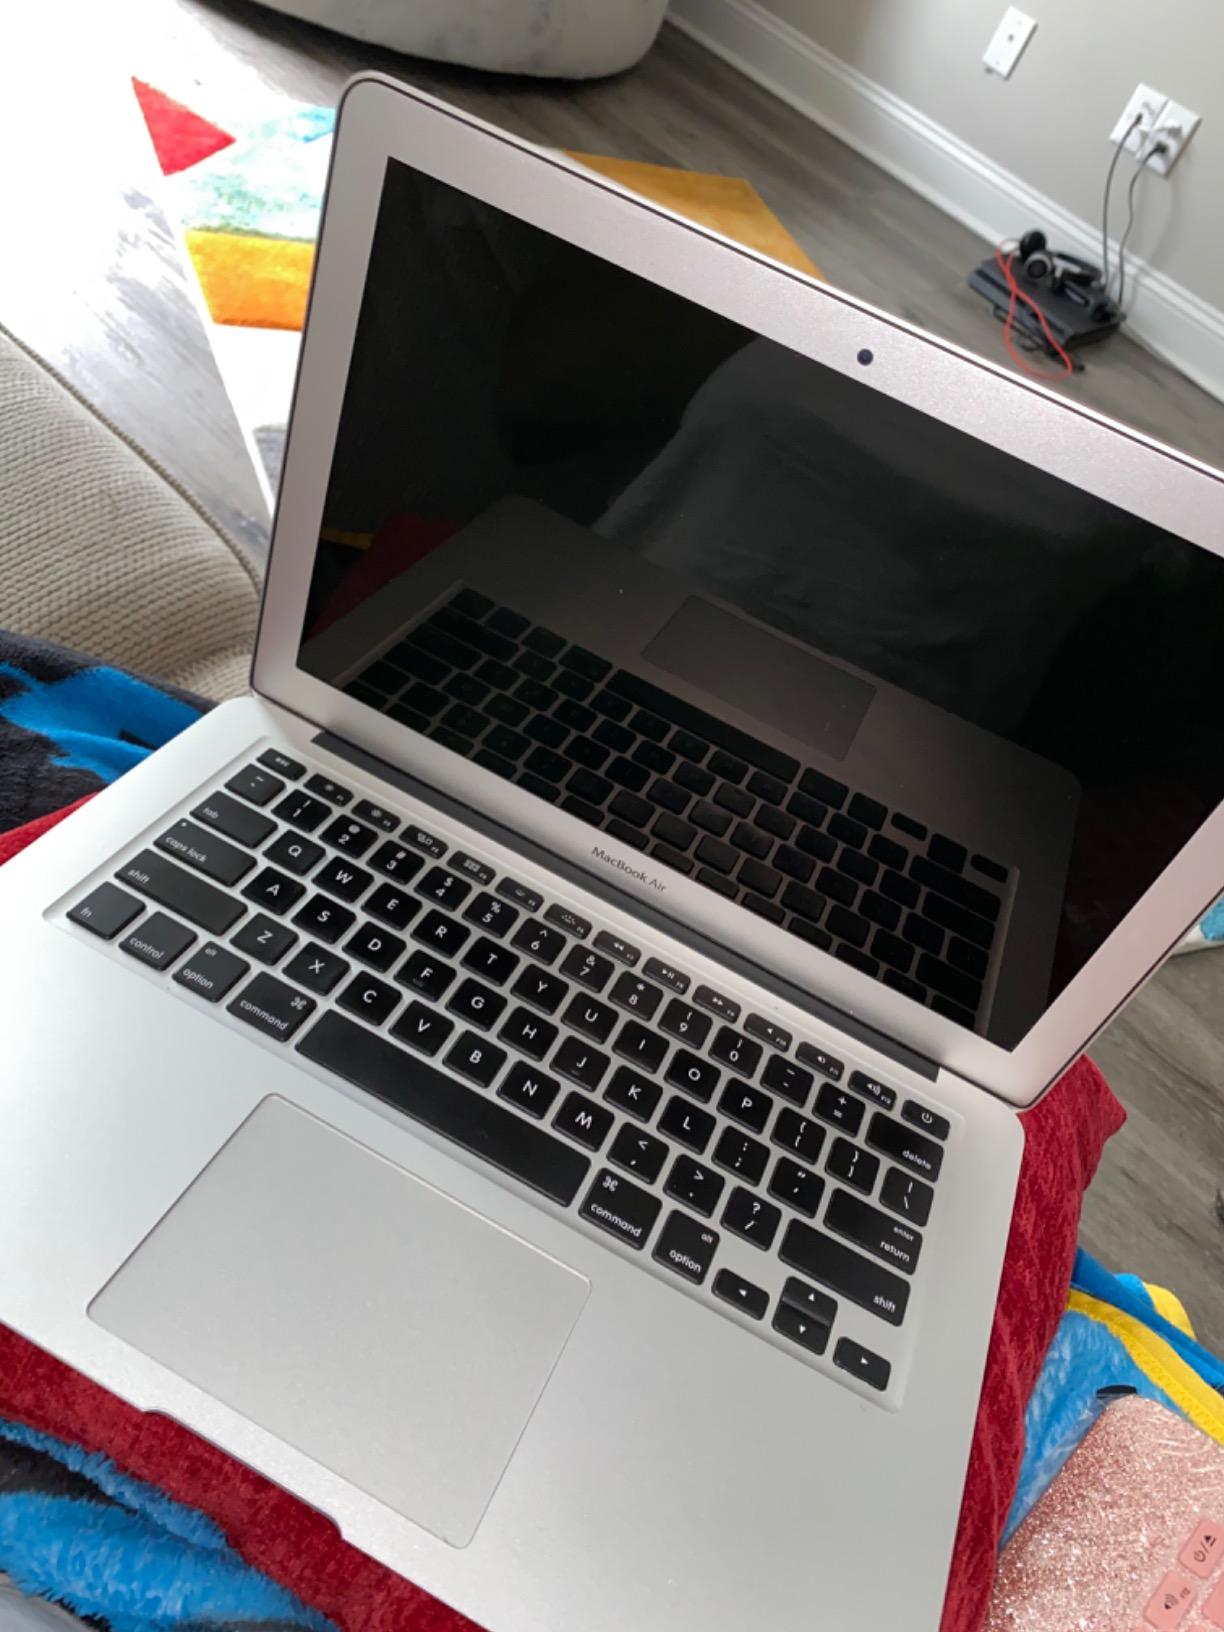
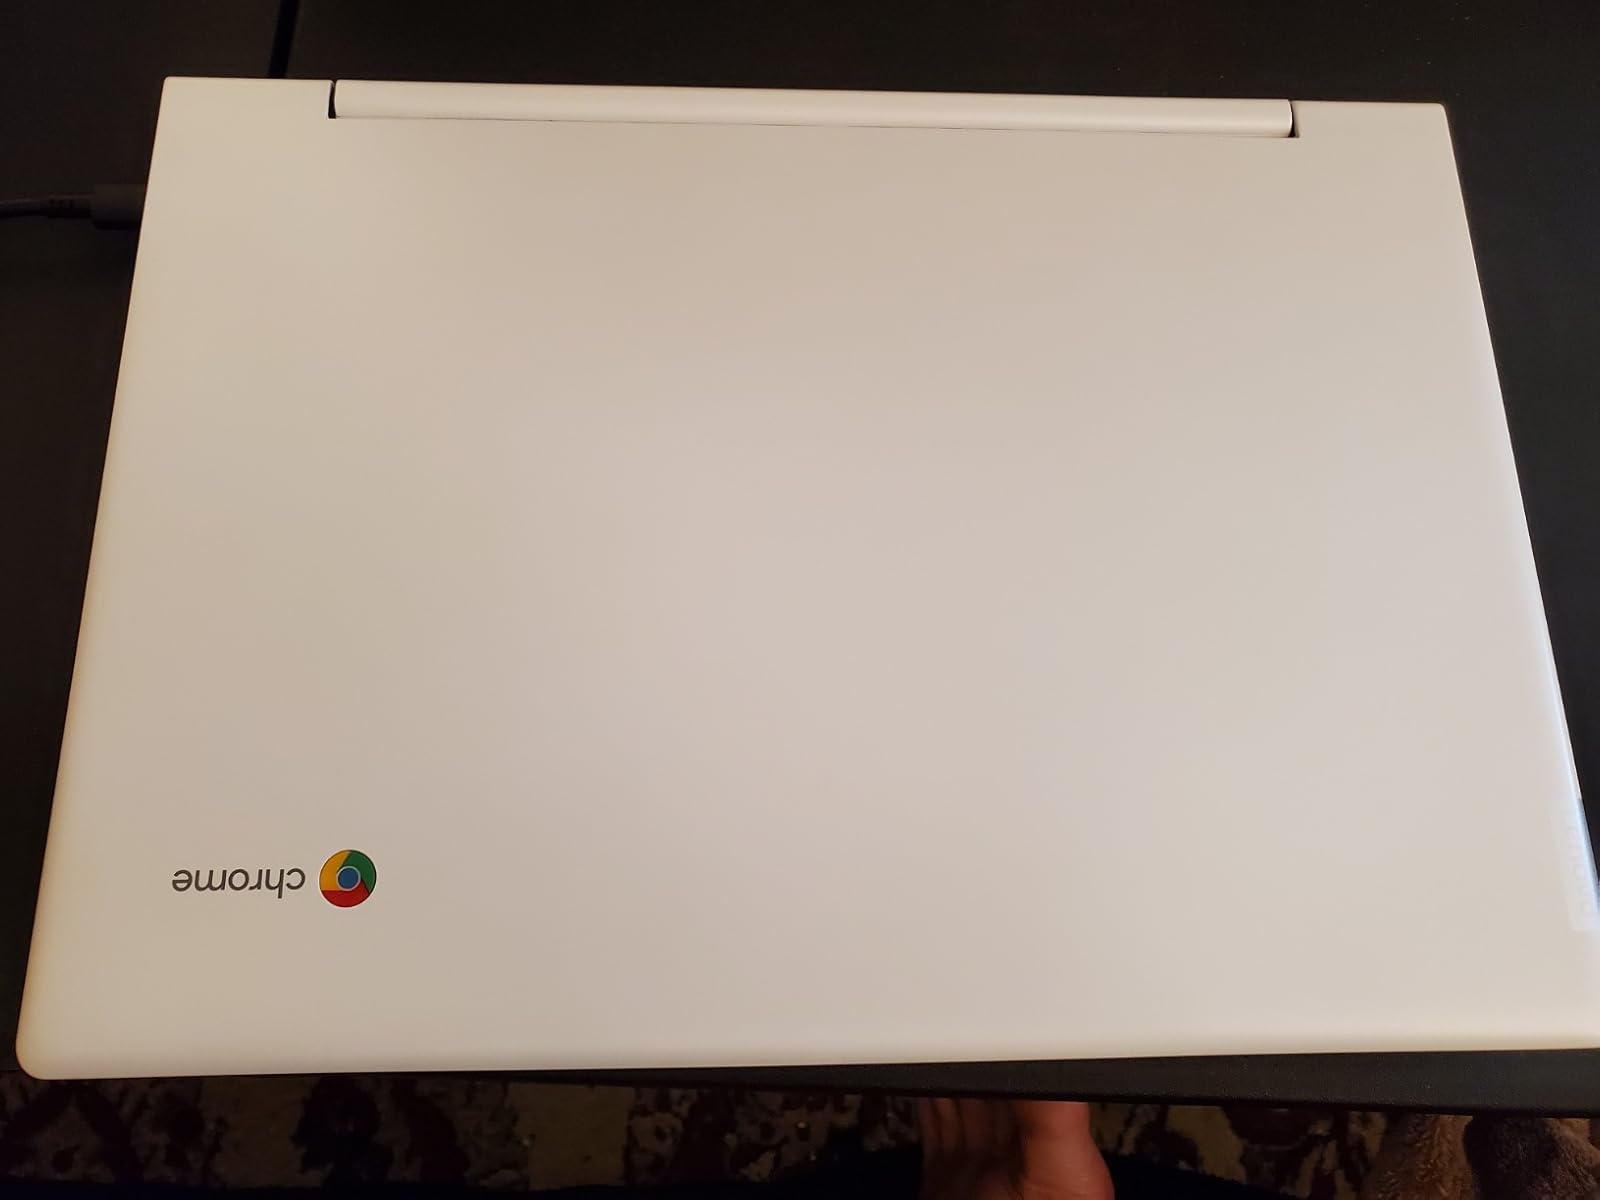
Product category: laptop
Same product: no